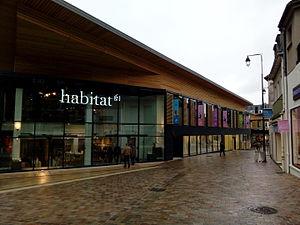
magasin Habitat Avaricum
Avaricum est un centre commercial français situé dans le centre-ville de Bourges, sur le cours Avaricum, dans le département du Cher.